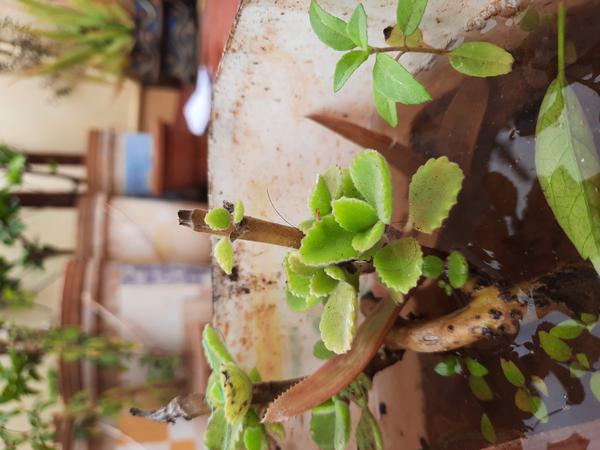
Plant: Doddapatre